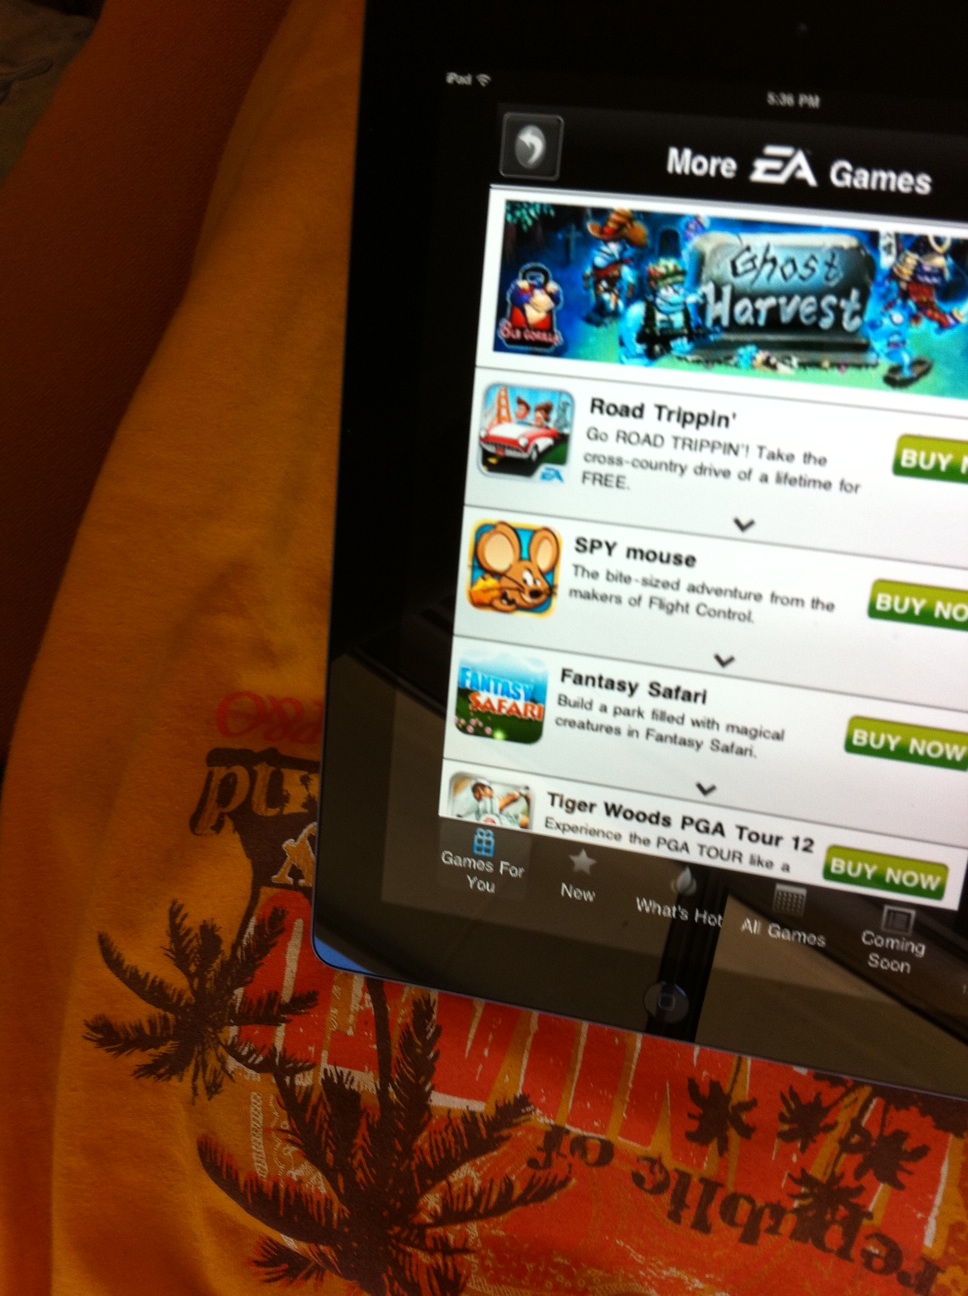Question: Is there a picture on this game called Bop-it?
Answer: no